Lower Hutt

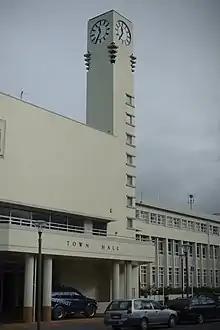
2011 photo of the Lower Hutt town hall

The Hutt City Council comprises a mayor and 12 councillors. Campbell Barry became New Zealand's youngest mayor and was first elected in 2019, succeeding Ray Wallace. The city's six electoral wards (Northern, Western, Central, Eastern, Harbour and Wainuiomata) each elect one councillor, with the remaining six councillors elected at-large.